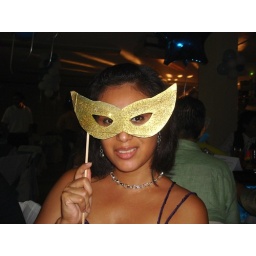
The girl in the golden mask